Basse-Terre

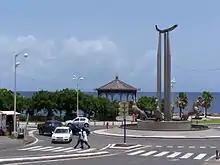
The central roundabout in Basse-Terre, at the intersection of boulevard du Général-de-Gaulle and boulevard du Gouverneur-Éboué

Before Basse-Terre became a French town it was a village of American Indian horticulturists and potters. The village was on the site of the present Basse-Terre Cathedral where archaeological excavations found human remains and other evidence of occupation during the restoration of the cathedral.